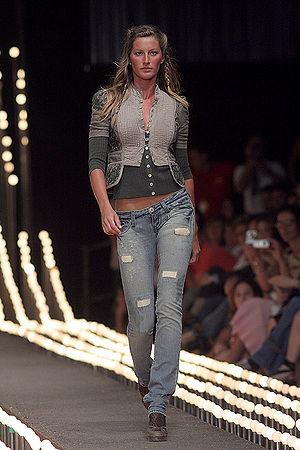
Gisele Caroline Nonnenmacher Bündchen née le 20 juillet 1980 à Horizontina, est une mannequin brésilienne.